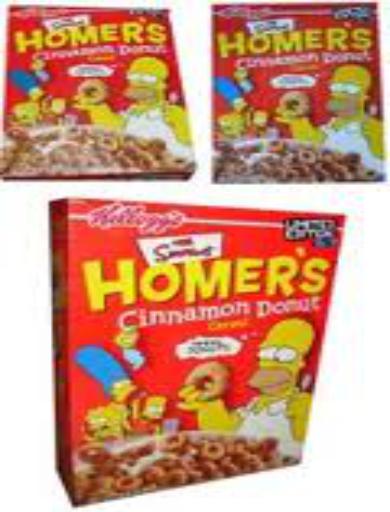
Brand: Homer's Cinnamon Donut
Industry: Food